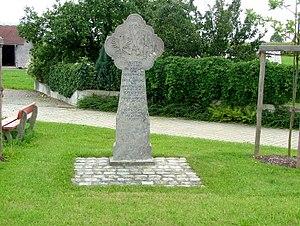
Kammlach est une commune de Bavière, située dans l'arrondissement d'Unterallgäu, dans le district de Souabe.